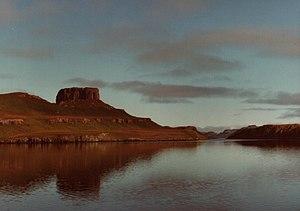
Le golfe du Morbihan de l'archipel des Kerguelen forme une profonde et large échancrure dans la partie centre-est de l'île principale de la Grande Terre. Il s'étend sur une vingtaine de kilomètres selon l'axe nord-sud et sur une quarantaine de kilomètres selon l'axe est-ouest. C'est un espace maritime relativement fermé constituant un abri naturel pour les navires et sur les rives duquel ont été implantées les stations de Port-Jeanne-d'Arc puis de Port-aux-Français, aujourd'hui seul établissement des Kerguelen. Le golfe du Morbihan est parsemé de nombreux îles et îlots. Le climat y est plus sec que dans les autres parties de l'archipel en raison de l'effet de foehn créé par les systèmes montagneux de la côte ouest qui protègent du flux général des perturbations.